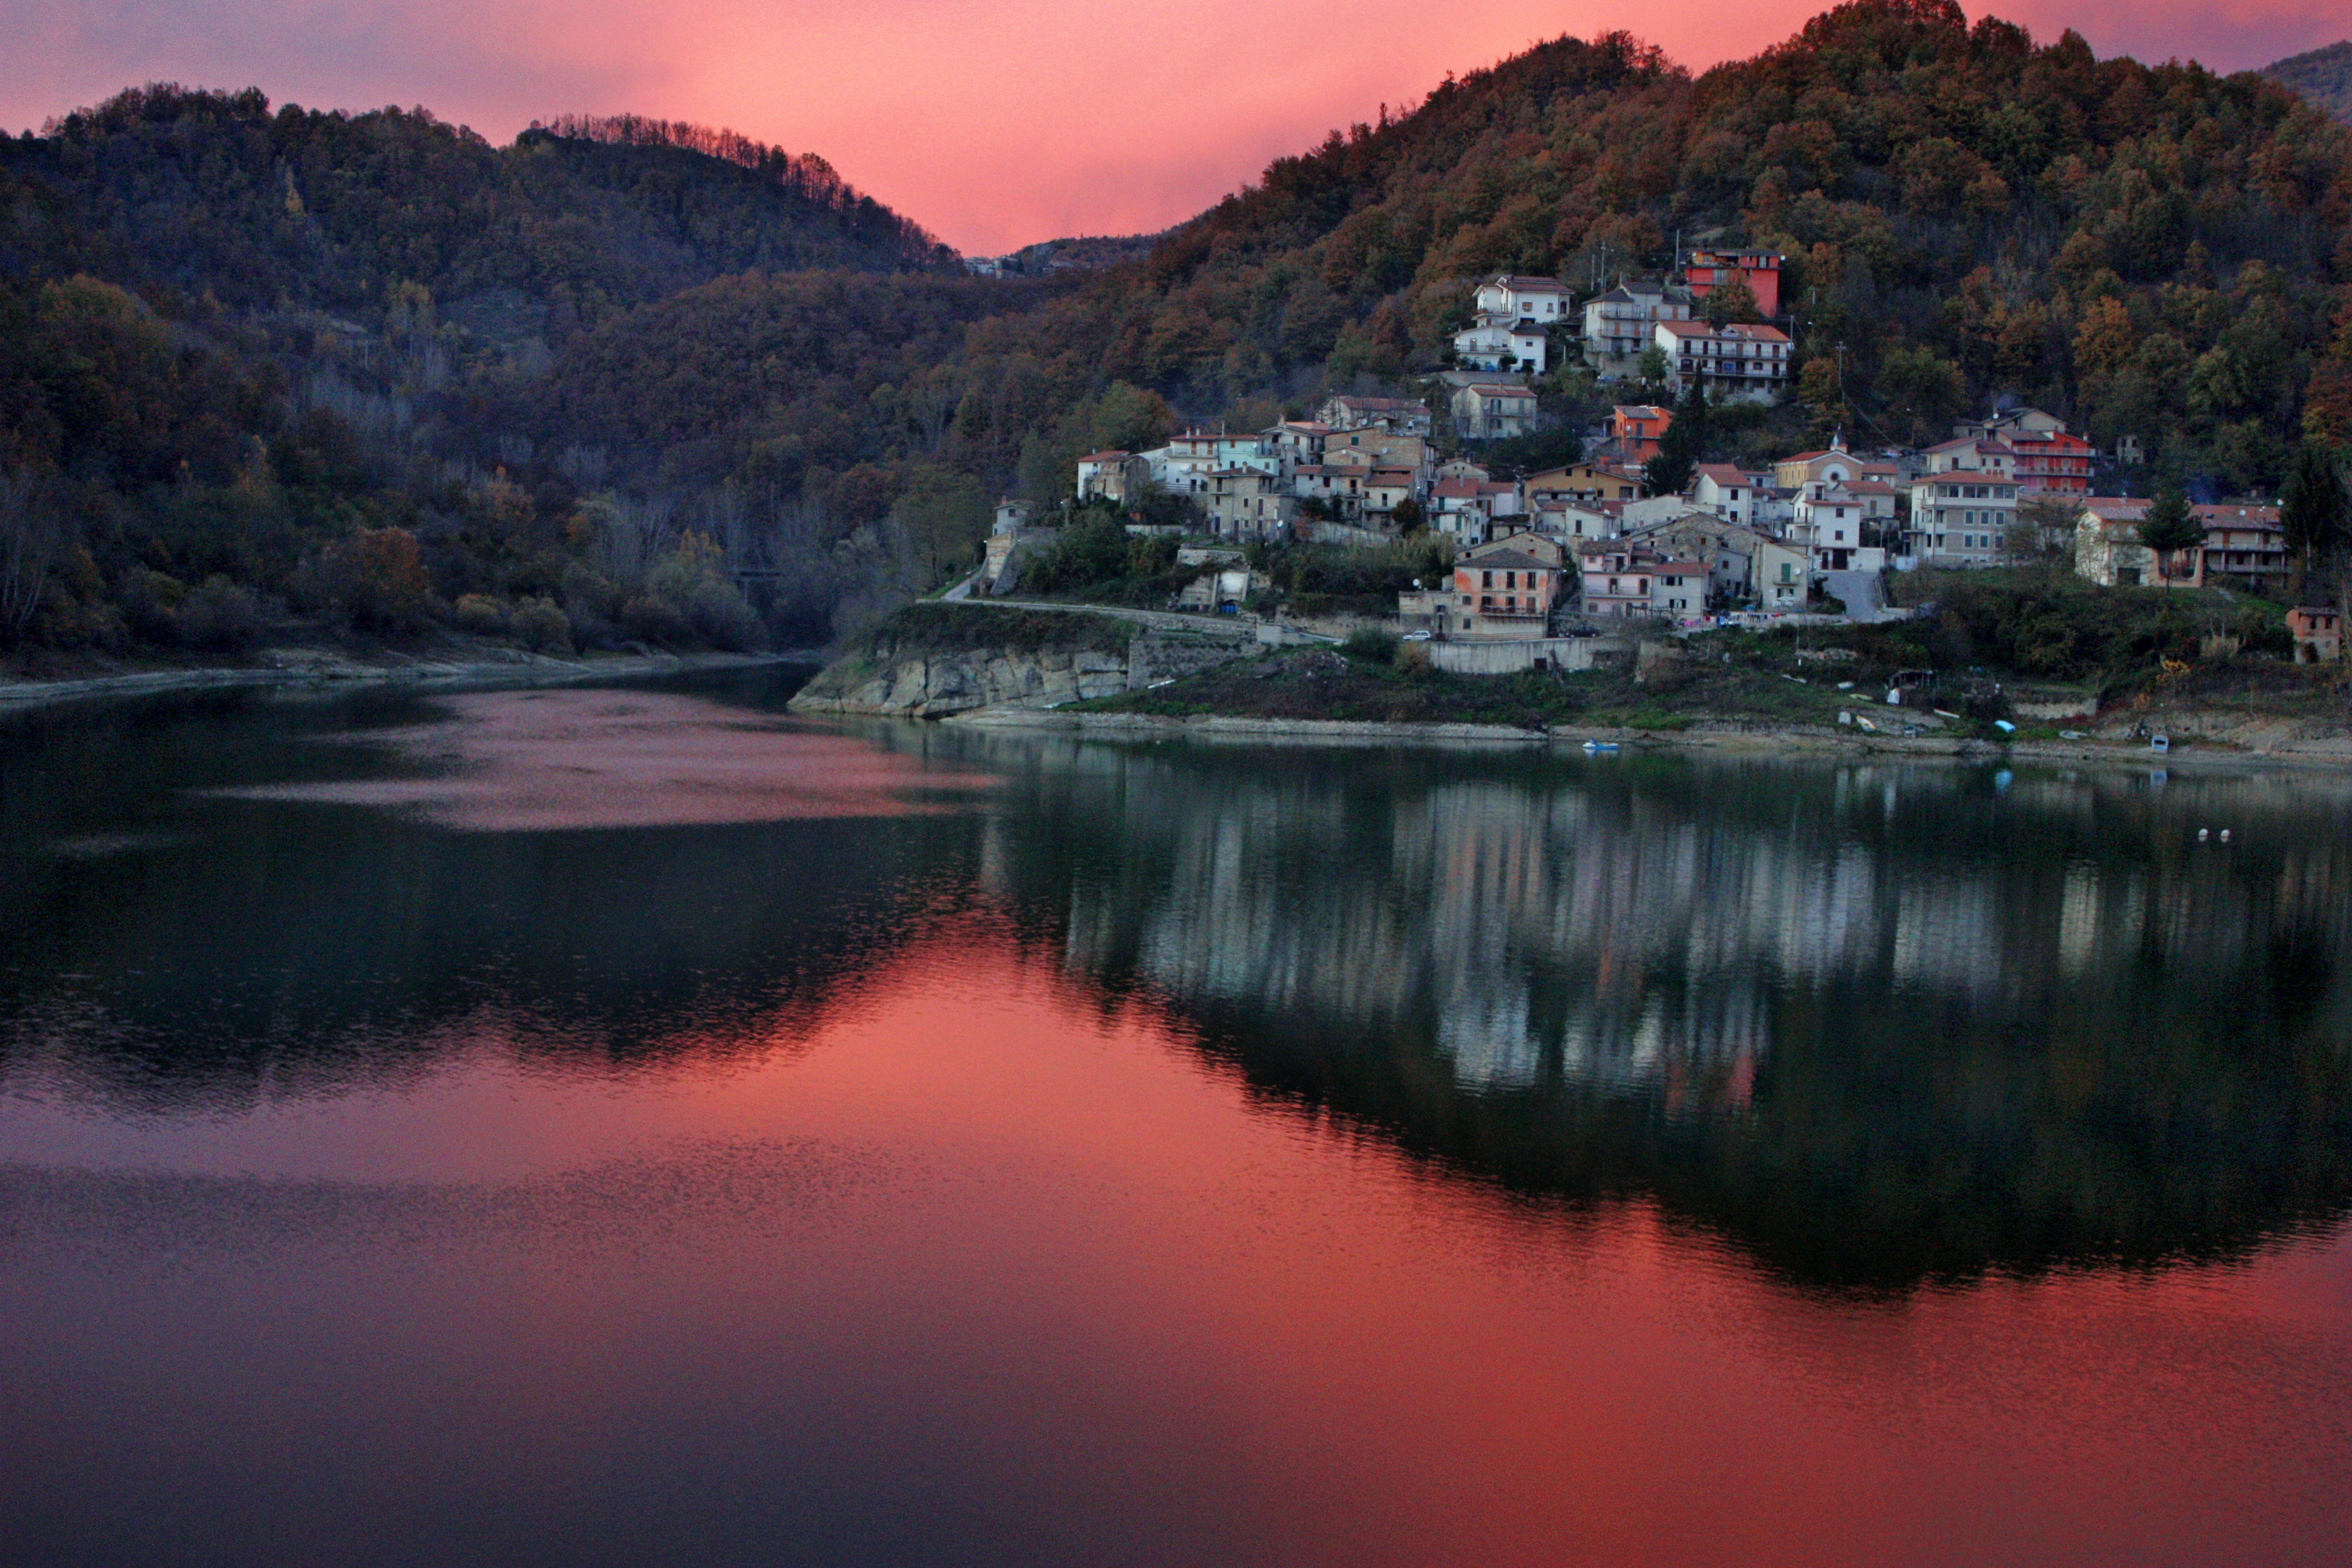
landscape, water, nature, forest, mountain, architecture, sky, sunrise, sunset, morning, fall, flower, lake, town, dawn, river, village, dusk, evening, reflection, scenic, autumn, italy, reservoir, season, body of water, trees, woods, clouds, buildings, mountains, reflections, beautiful, loch, rieti, atmospheric phenomenon